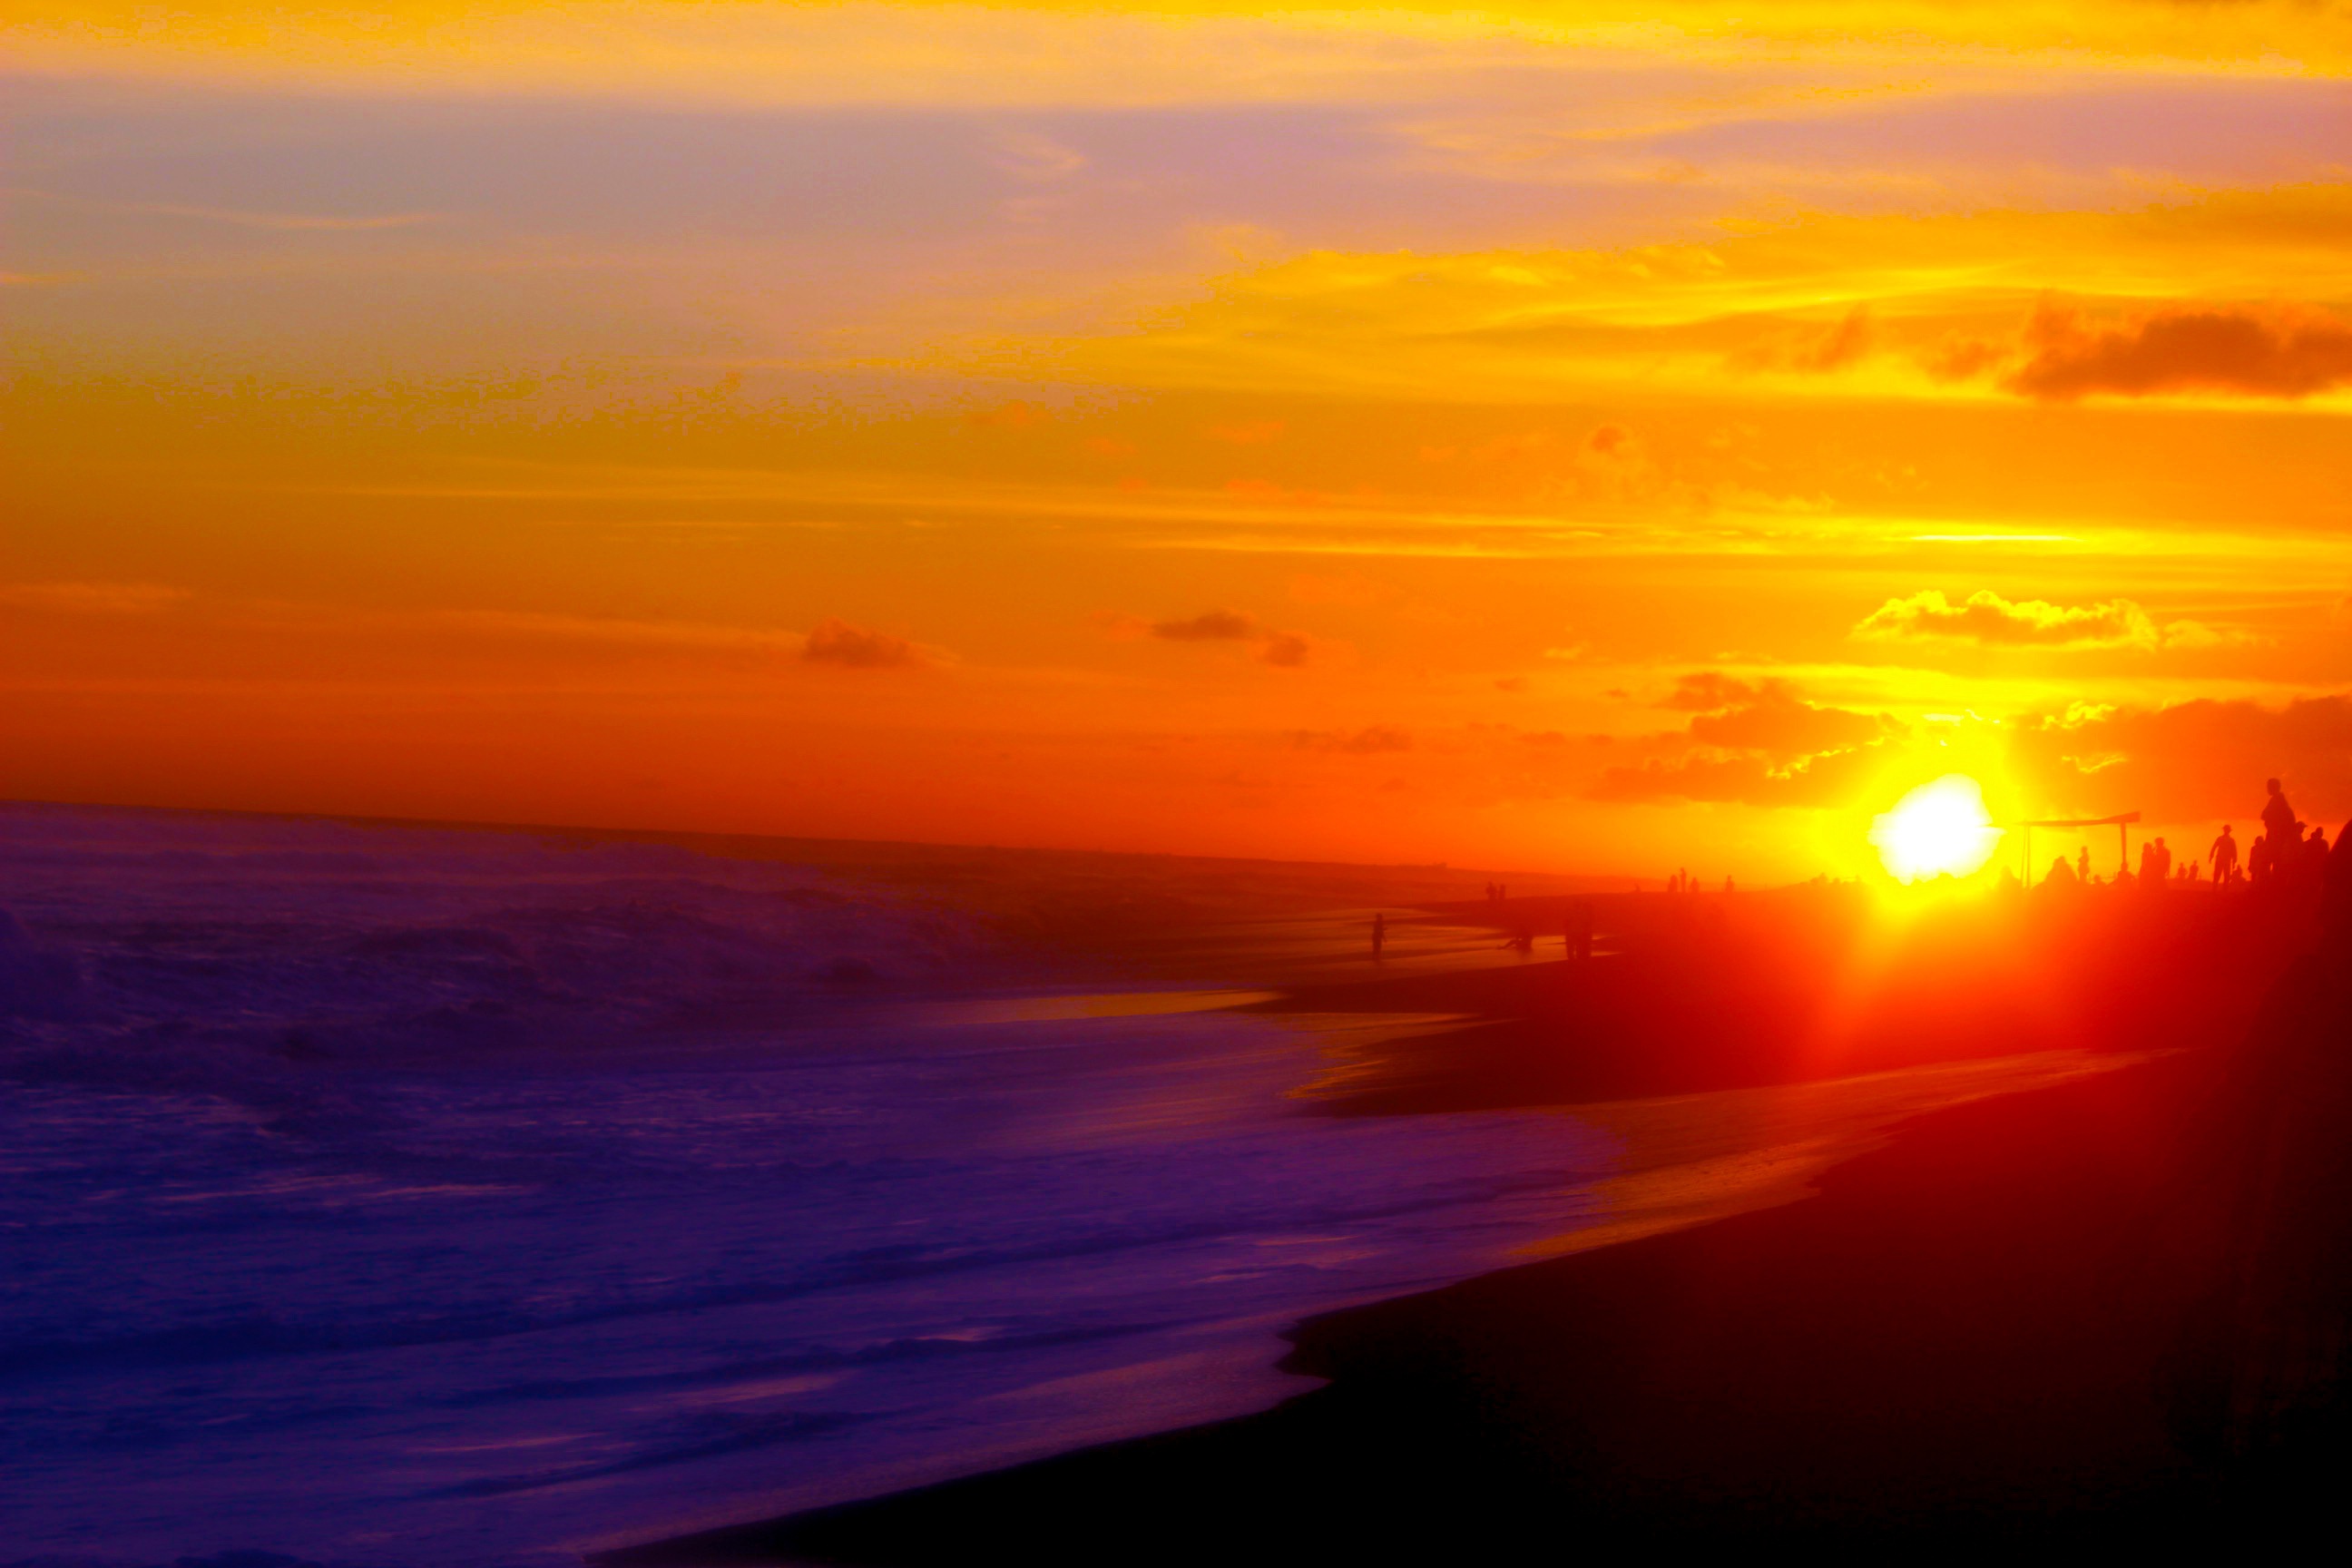
beach, sea, ocean, horizon, sky, sun, sunrise, sunset, sunlight, morning, wave, dawn, atmosphere, vacation, dusk, evening, asia, indonesia, afterglow, red sky at morning